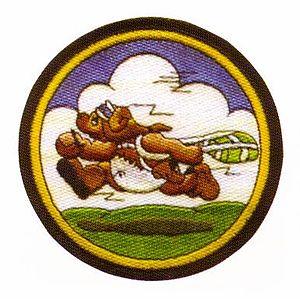
Le Marine Fighting Squadron 155 était un escadron de chasse du Corps des Marines des États-Unis pendant la Seconde Guerre mondiale. Pendant la guerre, ils ont piloté le SBC Helldiver et, après reconstitution en 1943, le F4F Wildcat. Plus tard dans la guerre, l'escadron a également piloté le F4U Corsair. L'un des pilotes de l'escadron qui s'est distingué plus tard dans sa carrière est le lieutenant John Glenn. L'escadron, également connu sous le nom de « Ready Teddy », a été désactivé peu après la guerre et est toujours inactif.